History of Urfa

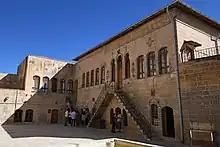
Urfa Reji Church, the structure was built on the remains of a church from the 6th century in 1861.

Urfa was likely initially incorporated into the Ottoman Empire during the rule of Selim I around 1517. The earliest surviving Ottoman tax register for Urfa, compiled in 1518, documented 1,082 families (700 Muslim and 382 Christian), suggesting a total population slightly exceeding 5,500 people. The relatively low population figure can be attributed to political turmoil in the region, particularly the ongoing conflict with Safavid Iran. By 1526, the city's population had increased to 1,322 families (988 Muslim and 334 Christian), indicating an estimated population of approximately 8,000.